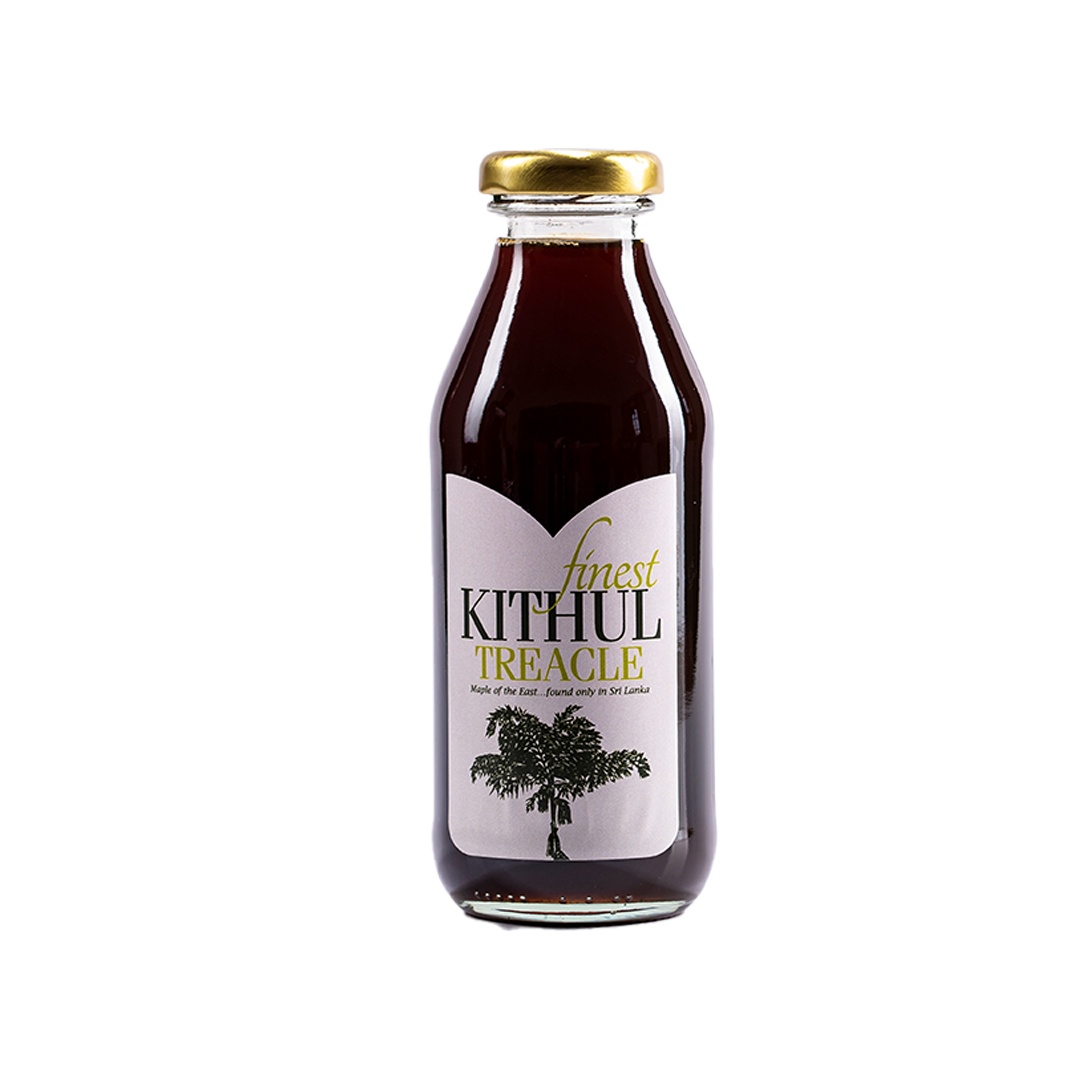
Divine Organics - Kithul Treacle - 532g
Brand: Divine Organics
Anticipated delivery timeframe is between 3 to 7 days from the date of order confirmation.
Category: Food, Beverages & Tobacco > Food Items > Cooking & Baking Ingredients > Molasses